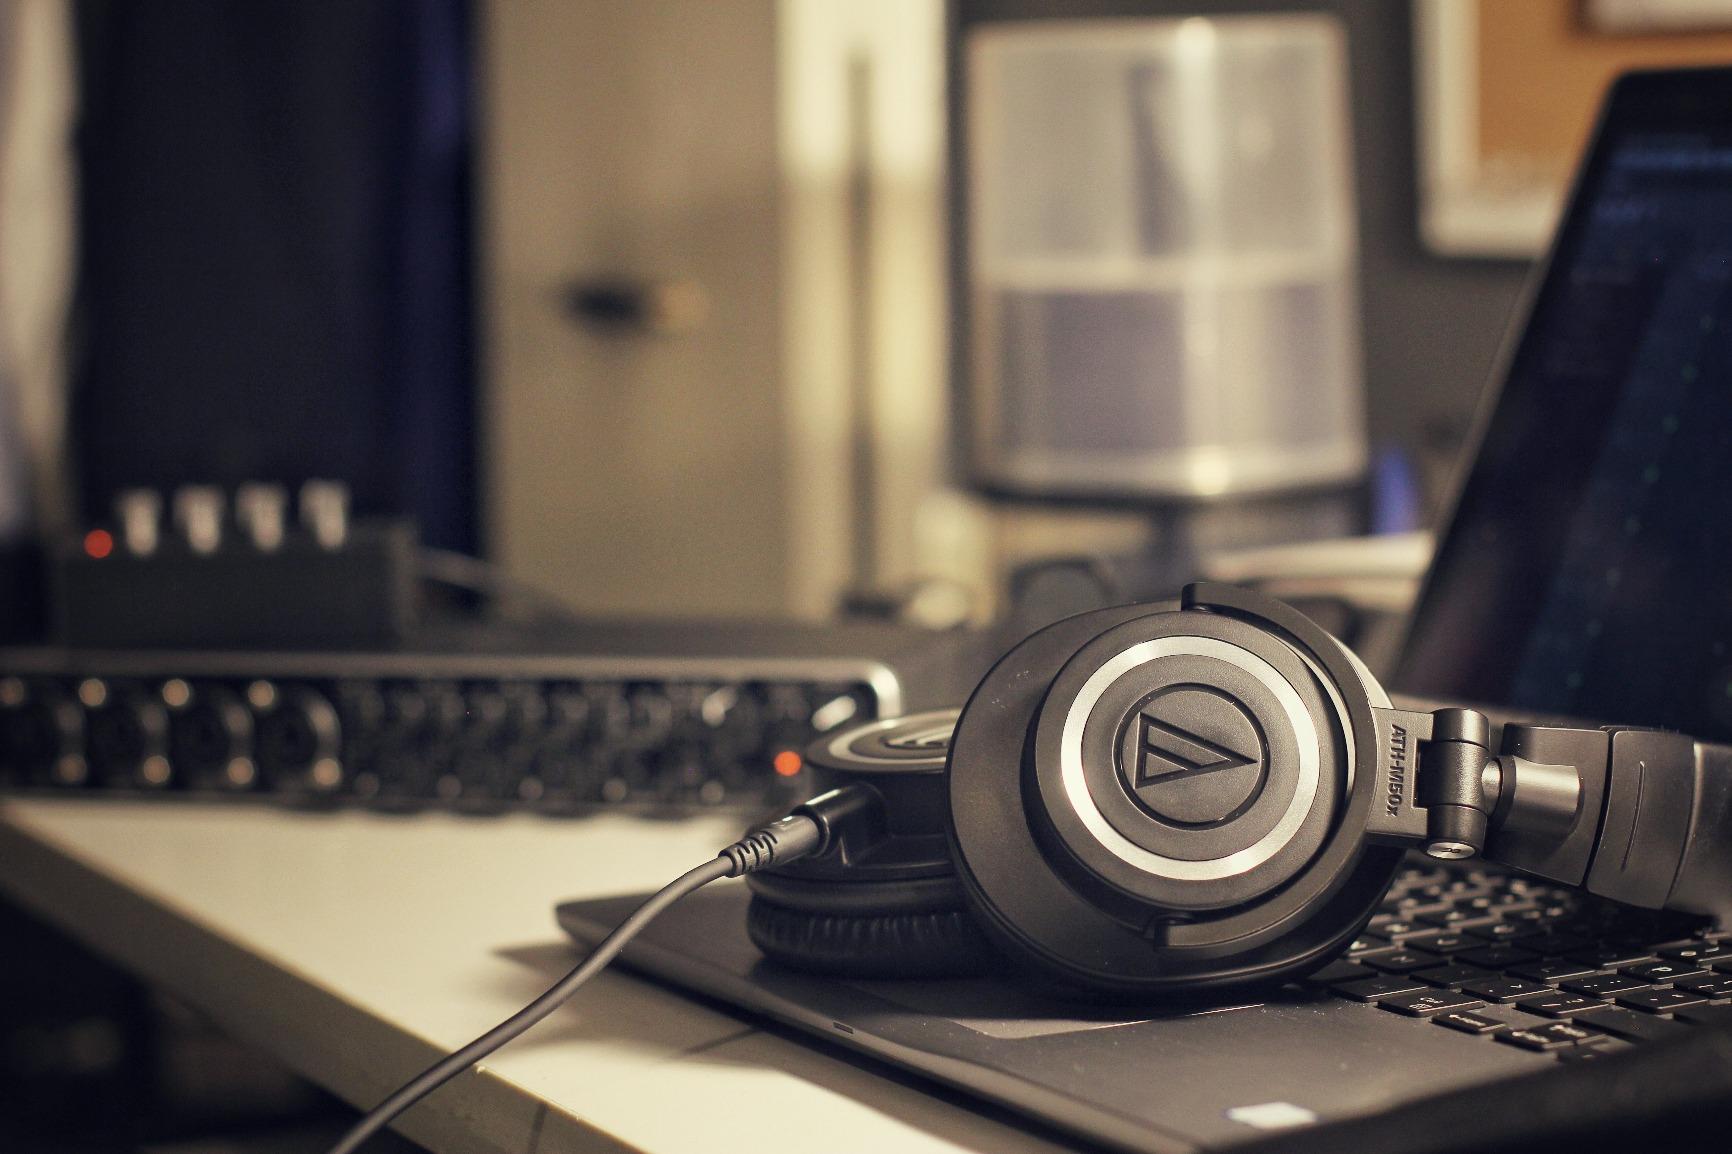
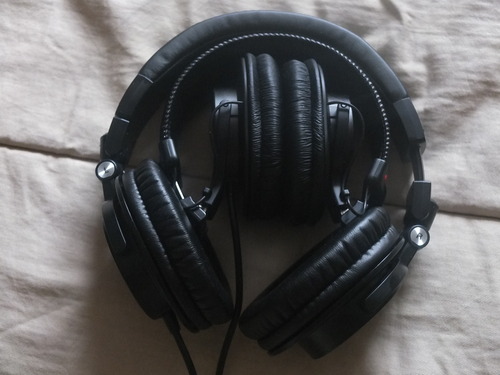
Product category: headphones
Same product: no